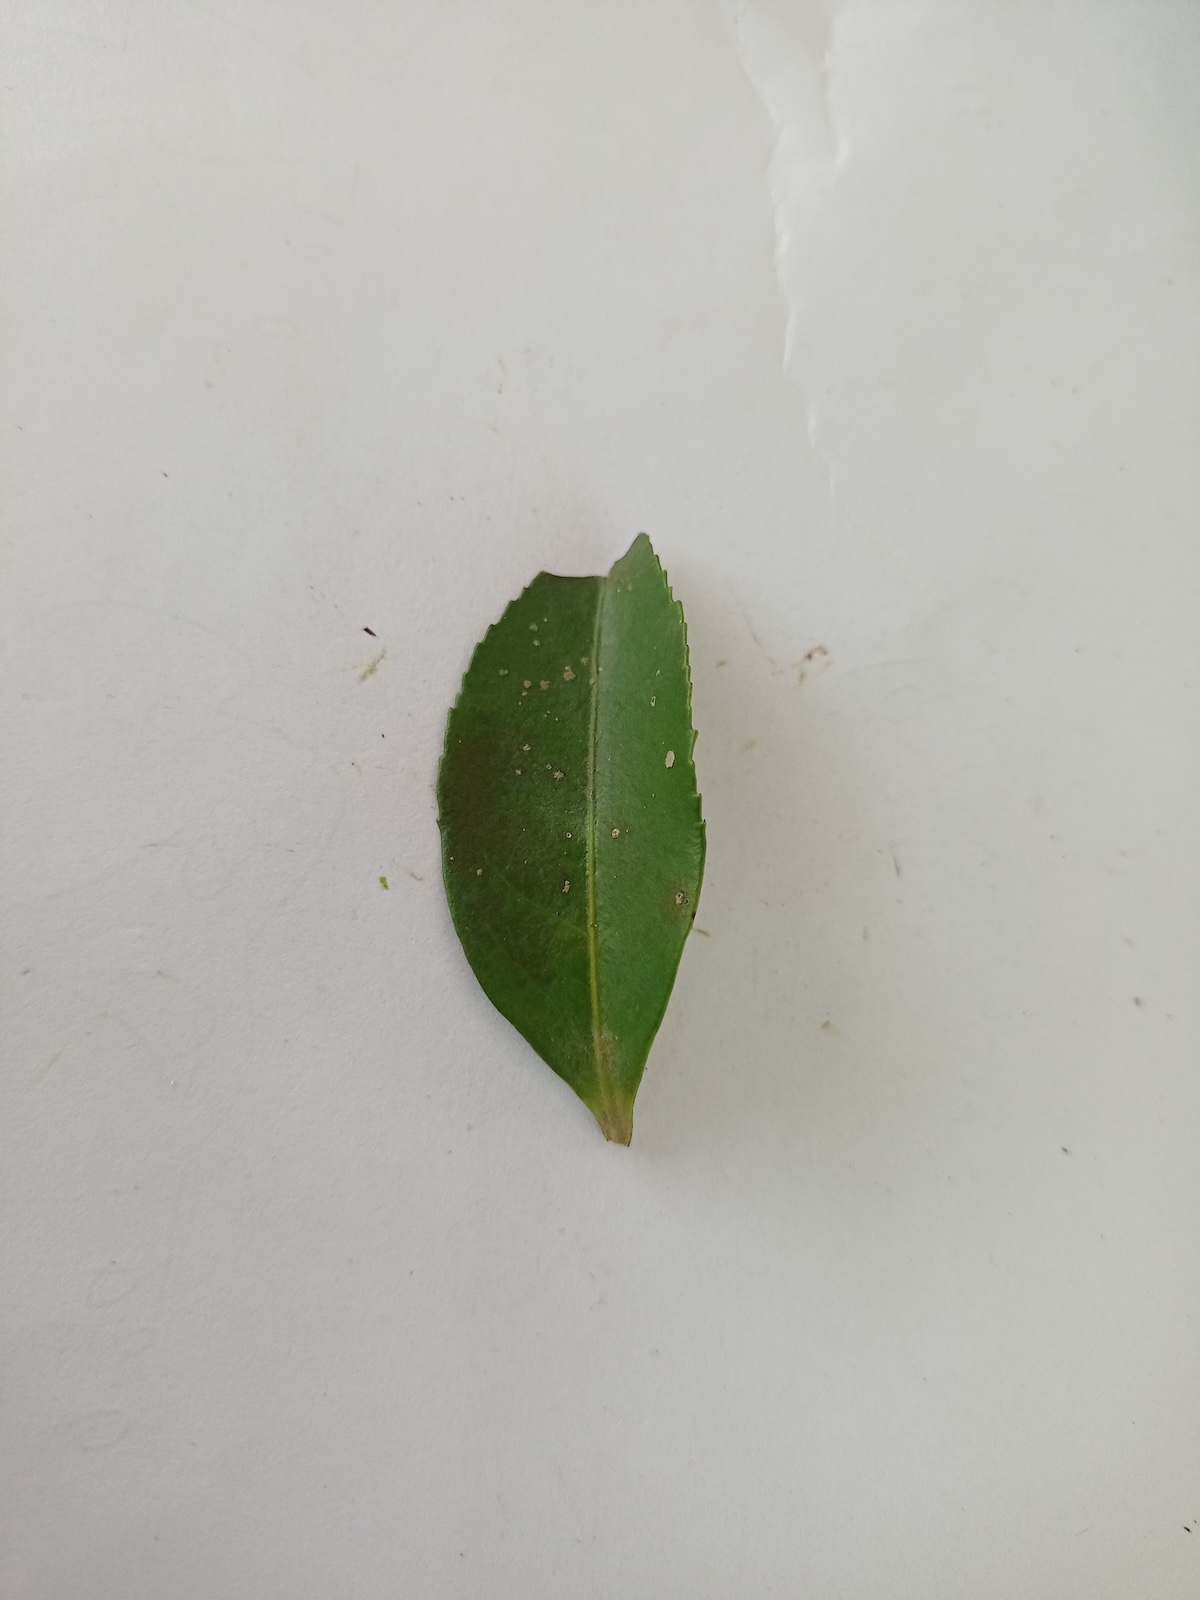
Label: Red spider